Star Wars Journal

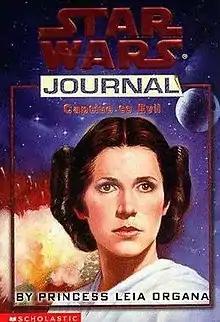
Cover art of "Captive to Evil"

The Star Wars Journal is a young adult science fiction series published by Scholastic, written by different authors, and recounting the story of "" (1977) from the perspective of different characters. A second series, "Star Wars Episode I Journal", recounting the story of "" (1999) was released in 1999 and 2000.